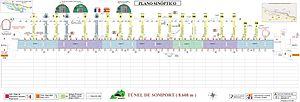
Plan sinoptique du tunnel du Somport, toutes les installations sont répertoriées avec leur appellations techniques ainsi que les distances.
Le tunnel du Somport est un tunnel routier qui relie l'Espagne et la France à l'ouest de la chaîne pyrénéenne. Ouvert en 2003, il est parcouru par la route nationale espagnole N-330 et la route nationale française 134, éléments de l'itinéraire européen E7 Pau - Saragosse.